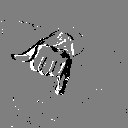
ASL letter: j